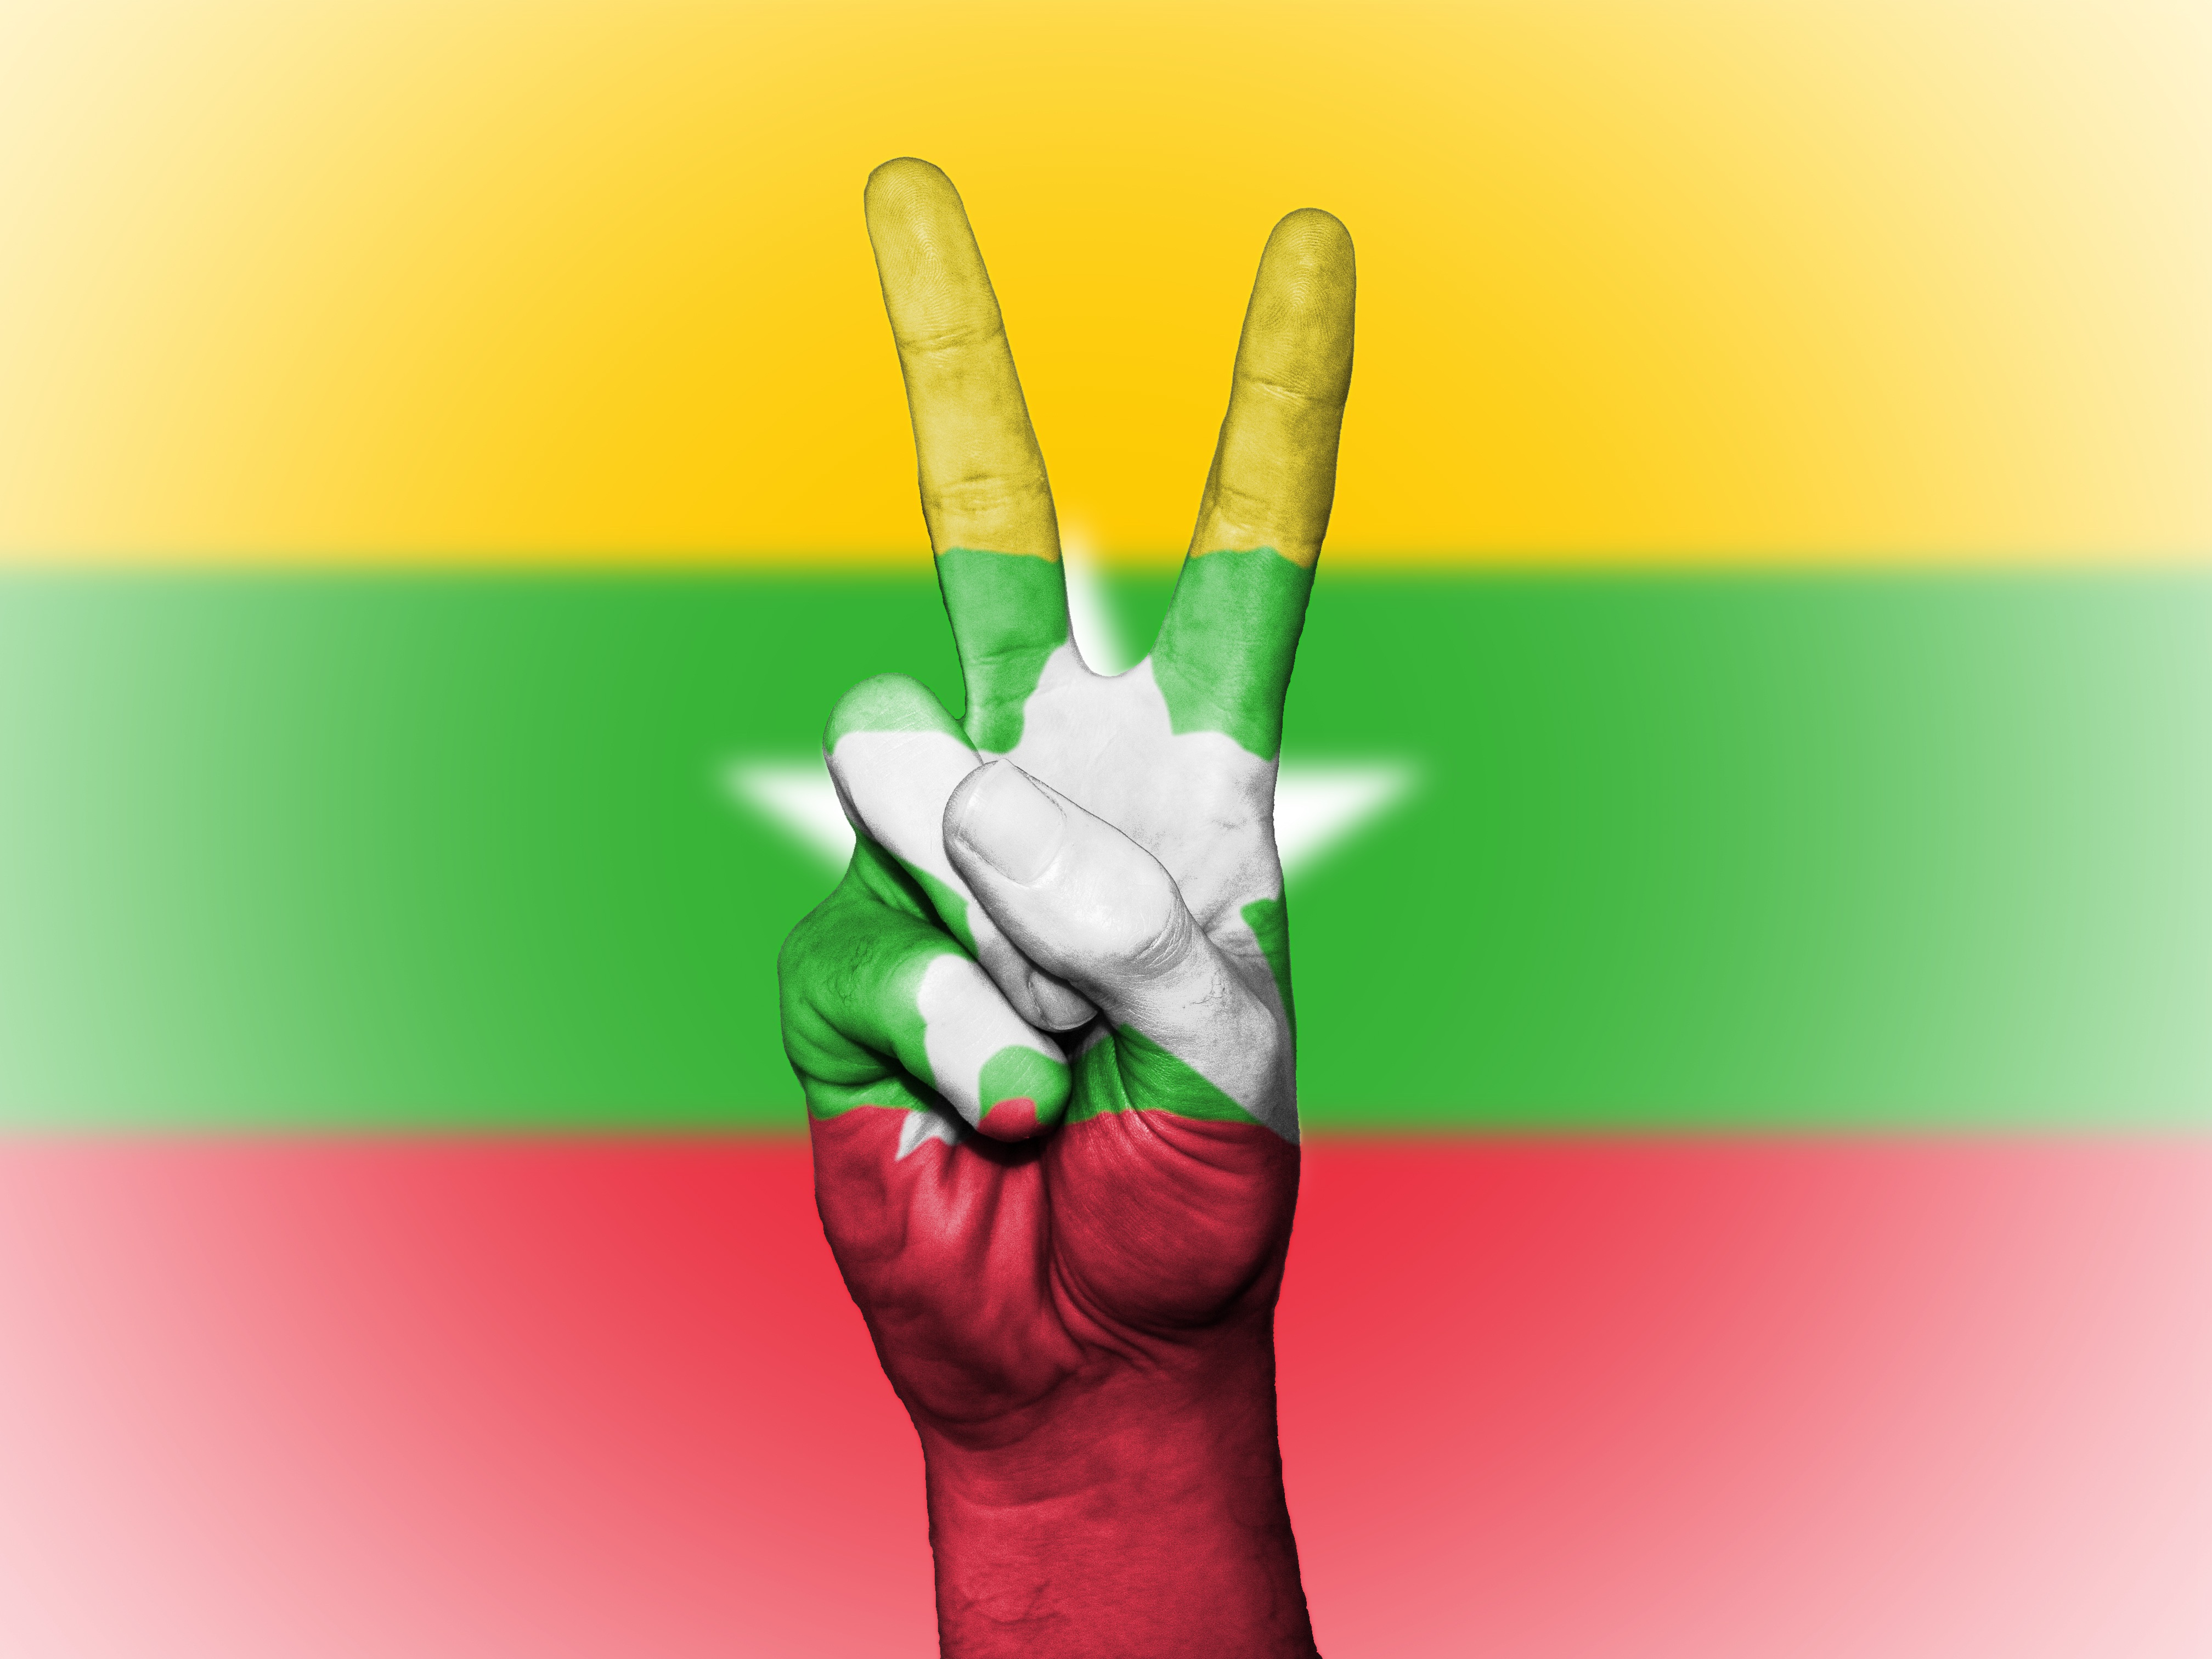
hand, glove, country, travel, finger, symbol, banner, flag, peace, tourism, arm, energy, product, national, colors, background, graphic, state, icon, thumb, burmese, burma, ensign, joint, hand model, v sign